Puttin' On the Ritz

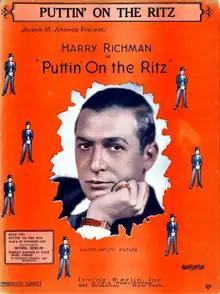
US sheet music

"Puttin' On the Ritz" is a song written by Irving Berlin. He wrote it in May 1927 and first published it on December 2, 1929. It was registered as an unpublished song on August 24, 1927 and again on July 27, 1928. It was introduced by Harry Richman and chorus in the musical film "Puttin' On the Ritz" (1930). According to "The Complete Lyrics of Irving Berlin", this was the first song in film to be sung by an interracial ensemble. The title derives from the slang expression "to put on the Ritz", meaning to dress very fashionably. This expression was inspired by the opulent Ritz Hotel in London.